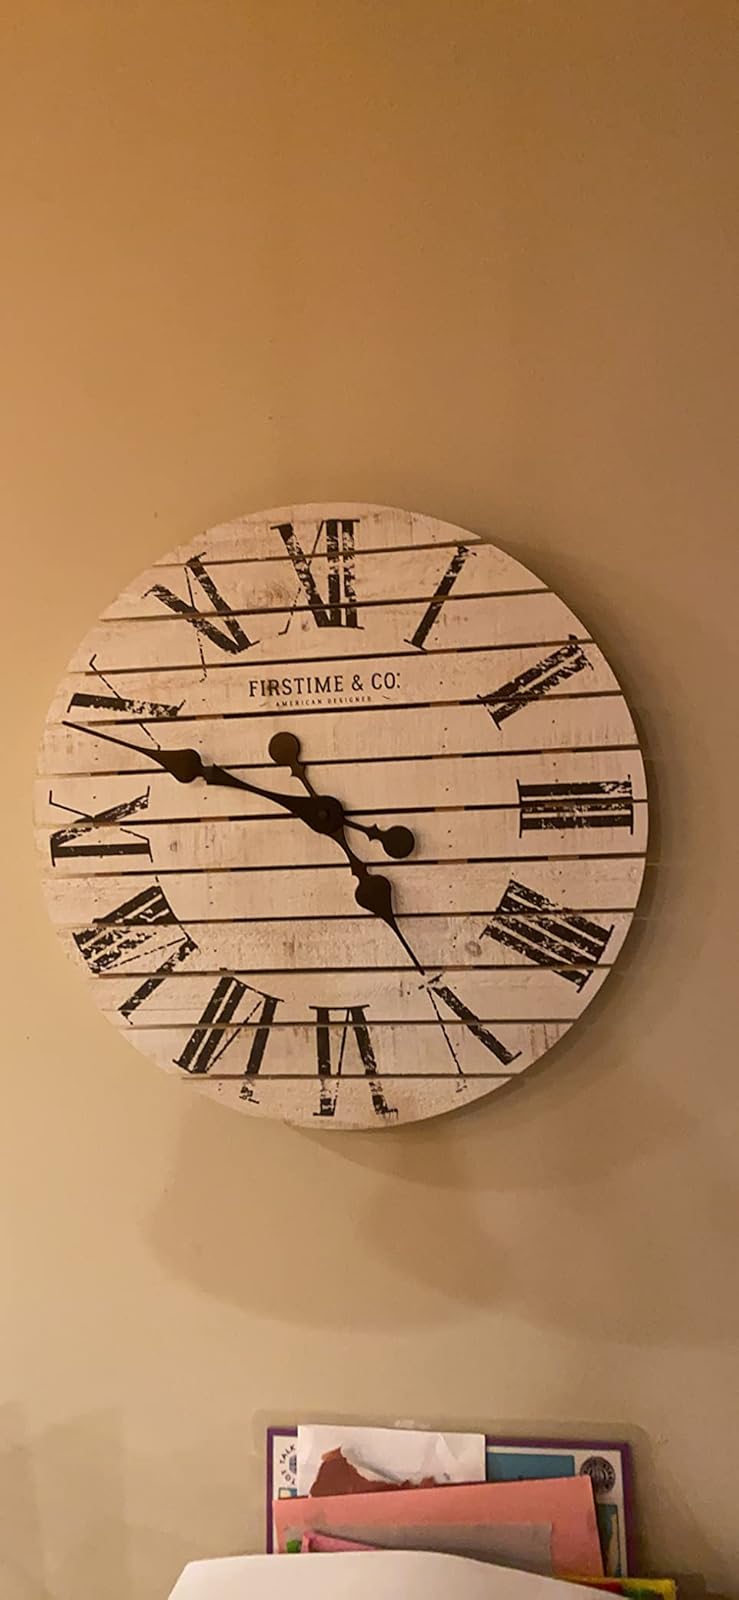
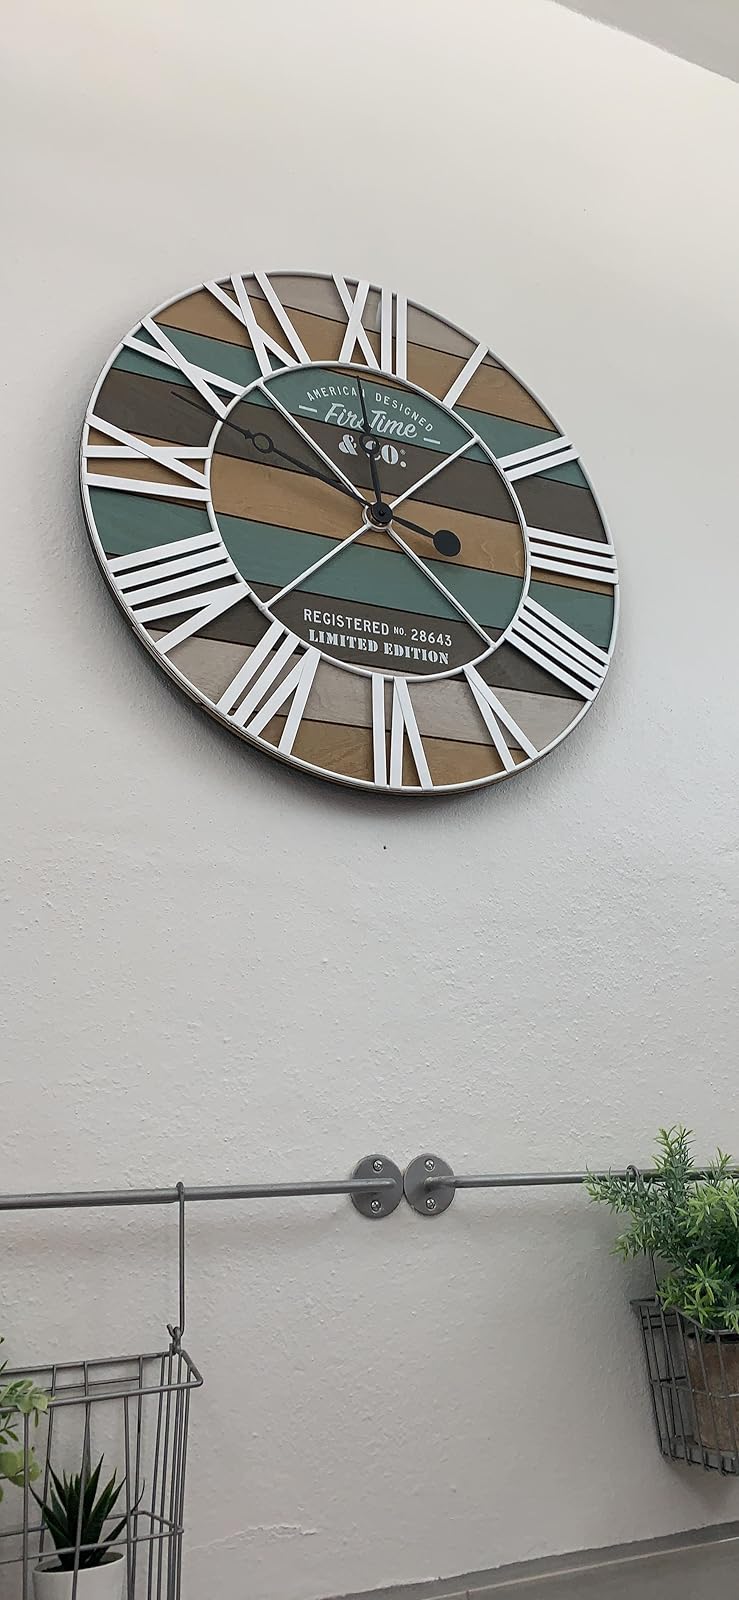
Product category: clock
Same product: no